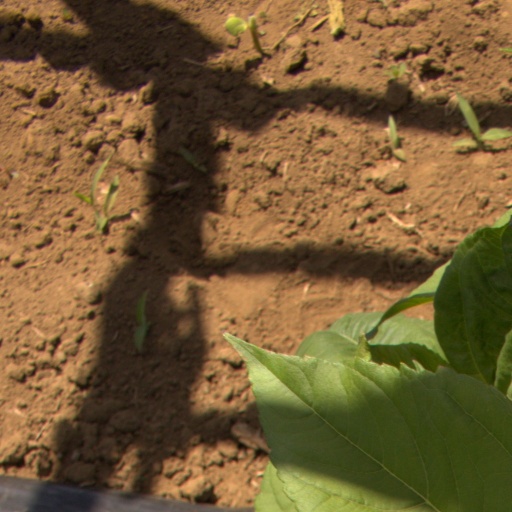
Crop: Jerusalem artichoke